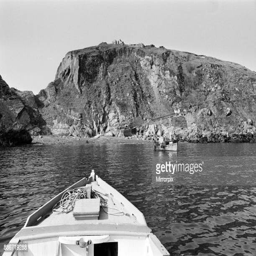
general scenes is the largest island it lies miles off the coast